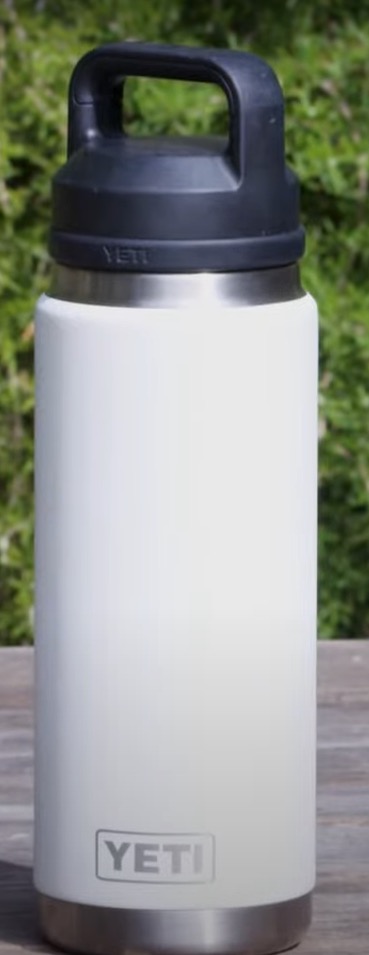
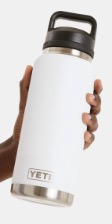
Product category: misc
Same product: yes